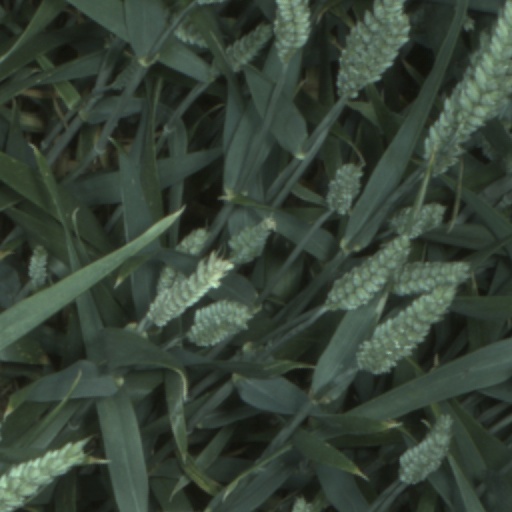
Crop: wheat